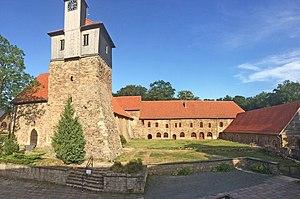
Ilsenburg est une petite ville allemande située au pied nord du massif de Harz, appartenant à l'arrondissement de Harz dans le land de Saxe-Anhalt. C'est une station climatique reconnue par l'État.